Hurricane Inez

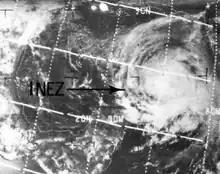
Hurricane Inez near Yucatán Peninsula

Shortly after exiting Cuba into the Atlantic, Inez weakened into a tropical storm, and was moving northeastward through the Bahamas about 24 hours later than forecast. At the time, the storm was expected to continue to the northeast around the Bermuda high. With little outflow and a large, diffuse circulation, Inez did not restrengthen much despite otherwise favorable conditions, potentially due to a nearby trough. The movement slowed, and the 1966 hurricane summary remarked that "Inez probably became nearly stationary closer to the United States mainland than any other storm." On October 3, Inez turned to the west-southwest as another ridge strengthened over the western Gulf of Mexico. Over the subsequent few days, the eye traversed the Florida Keys from Key Largo to Key West with winds of and continued through the Gulf of Mexico while slowly intensifying. On October 7, Inez brushed the northern coast of the Yucatán Peninsula with hurricane-force winds. By then, the ridge had begun to weaken, allowing the hurricane to turn more west-northwestward. On October 8, Inez attained a secondary peak intensity of , with a pressure of . Briefly threatening the coastline of Texas, Inez turned to the southwest after the ridge again strengthened. On October 10, the hurricane made its final landfall near Tampico, Tamaulipas, in northeastern Mexico. It weakened rapidly over the region's high terrain, dissipating on October 11.